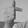
ASL letter: T